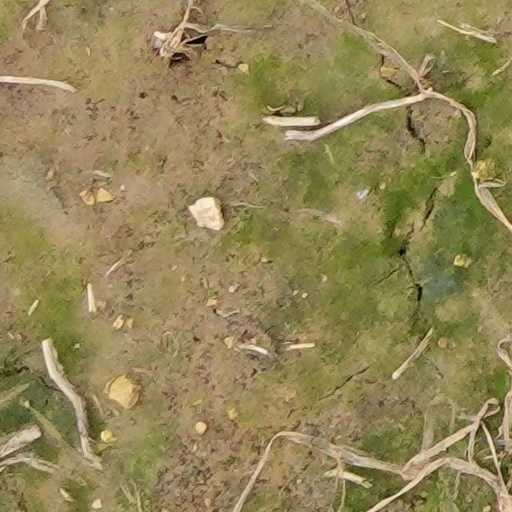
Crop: wheat